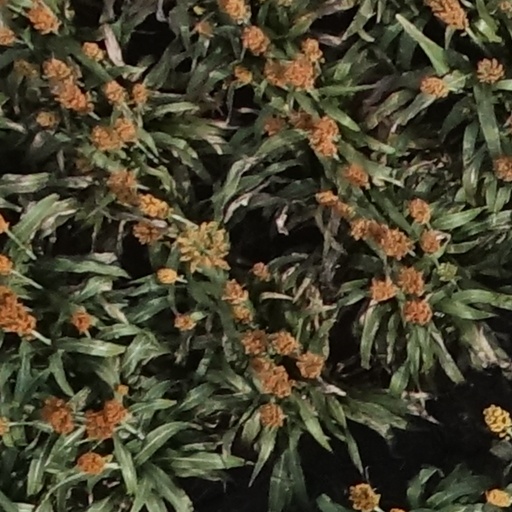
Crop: sorghum